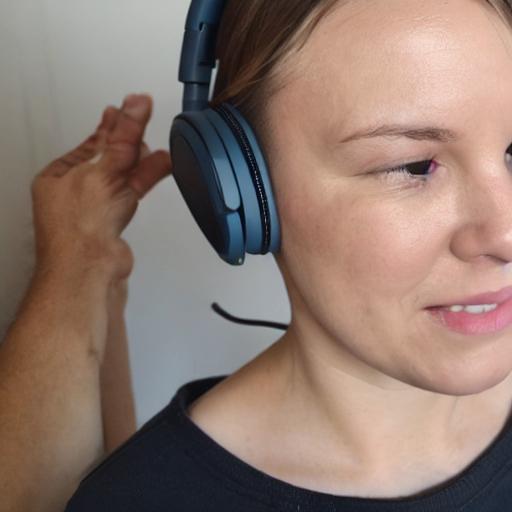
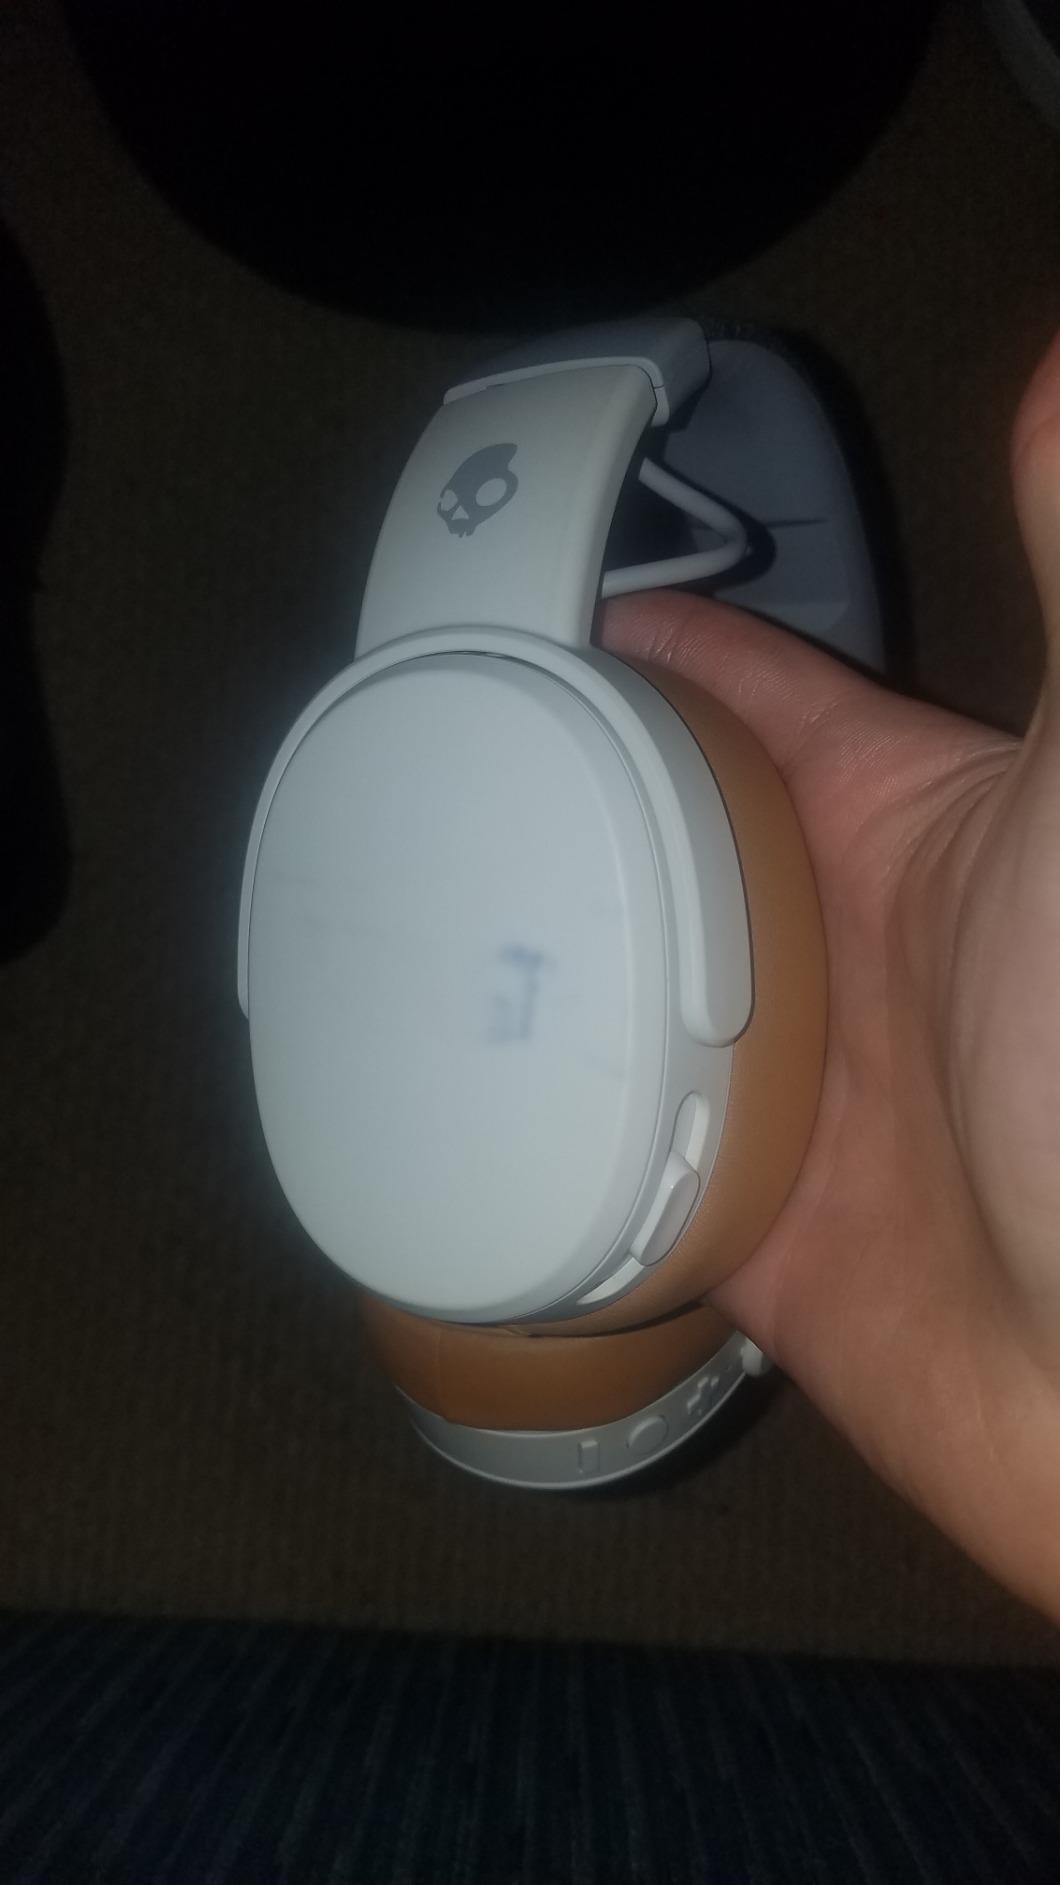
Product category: headphones
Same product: no